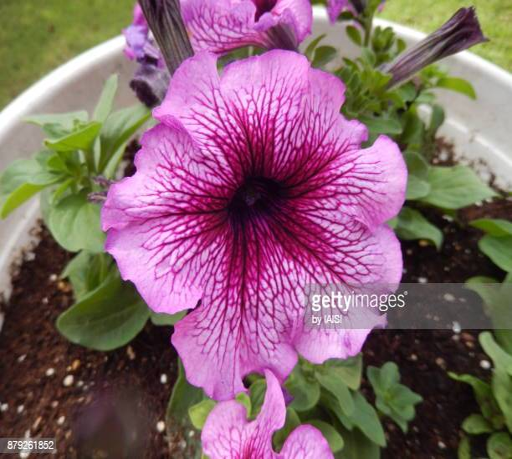
a purple flower in autumn